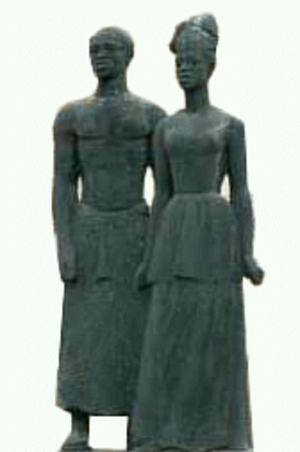
Anton Wilhelm Amo, né à Awukena vers 1703 et probablement mort dans ce pays à Fort San Sebastian vers 1753, est un philosophe allemand et ghanéen, professeur aux universités de Halle, de Wittemberg et d'Iéna, en Allemagne ; il est sans doute la première personne originaire d'Afrique subsaharienne à avoir étudié dans une université européenne, et le premier Africain à avoir obtenu un doctorat dans une université européenne.